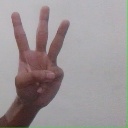
अक्षर: व